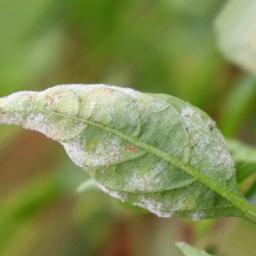
Label: powdery mildew